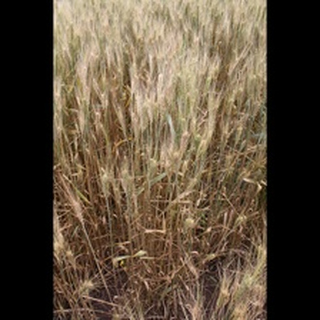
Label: wheat_black_rust